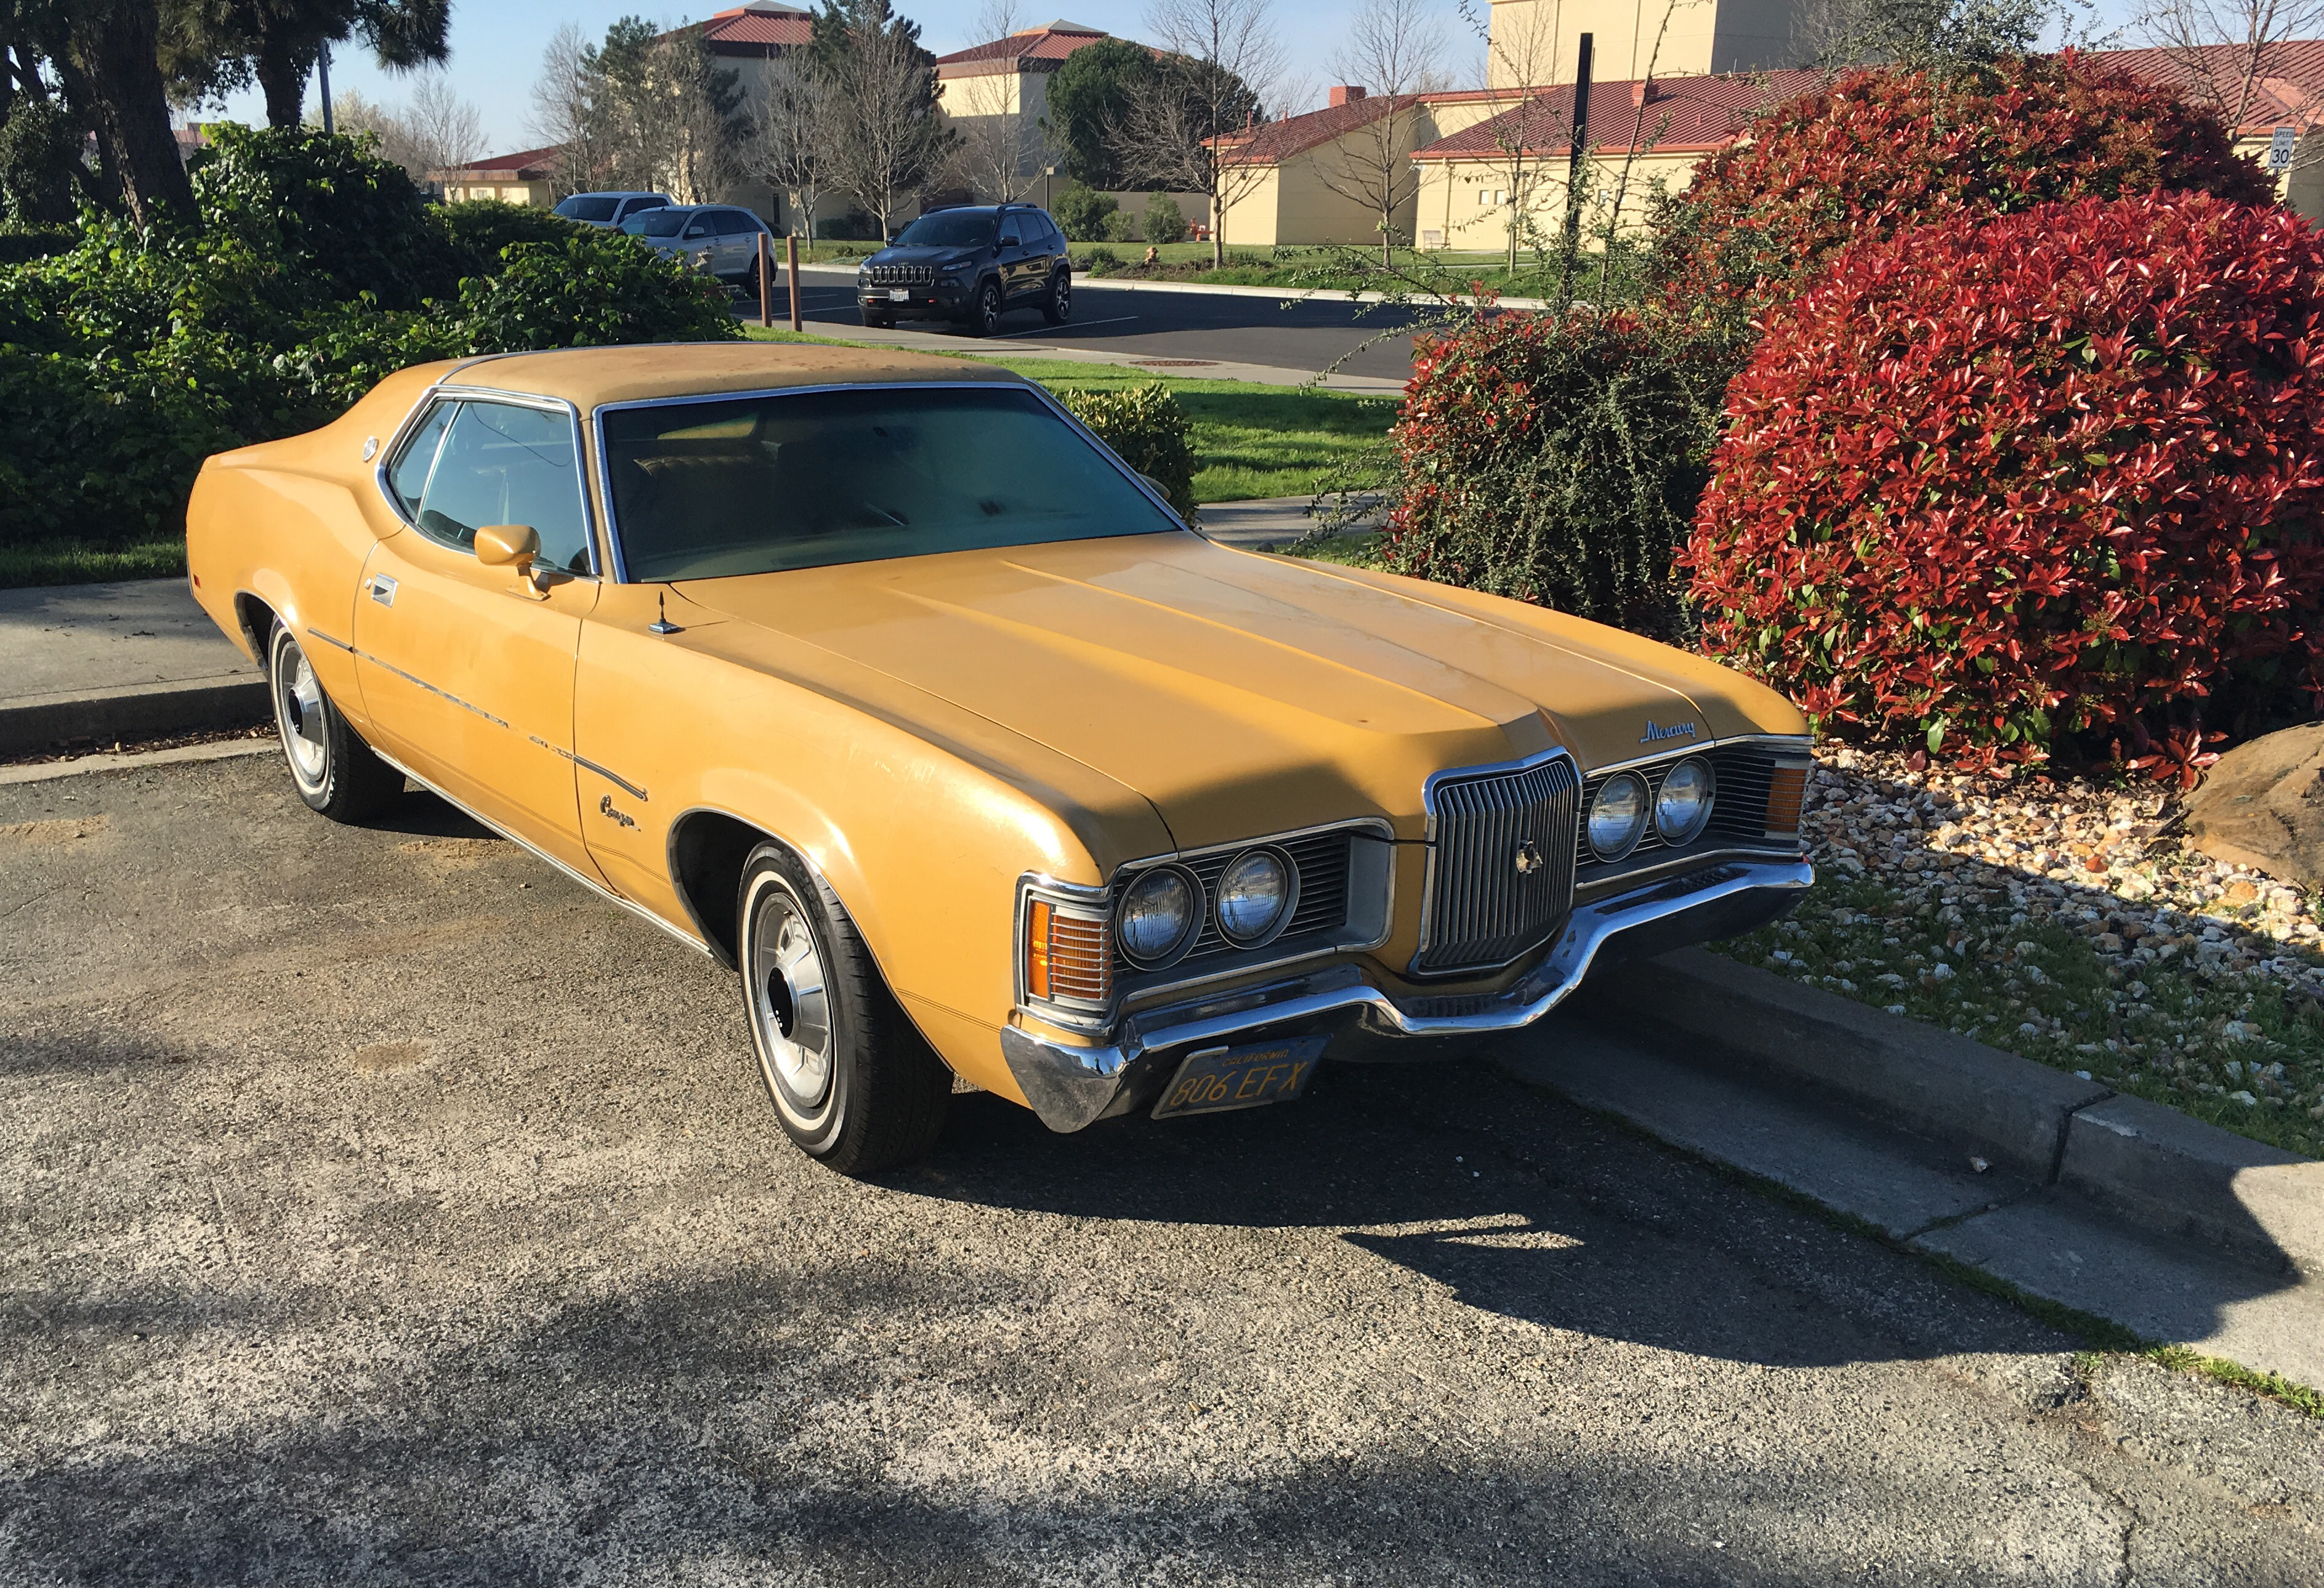
car, vintage, old, vehicle, sports car, muscle car, sedan, mercury, coupe, antique car, land vehicle, automobile make, automotive exterior, luxury vehicle, full size car